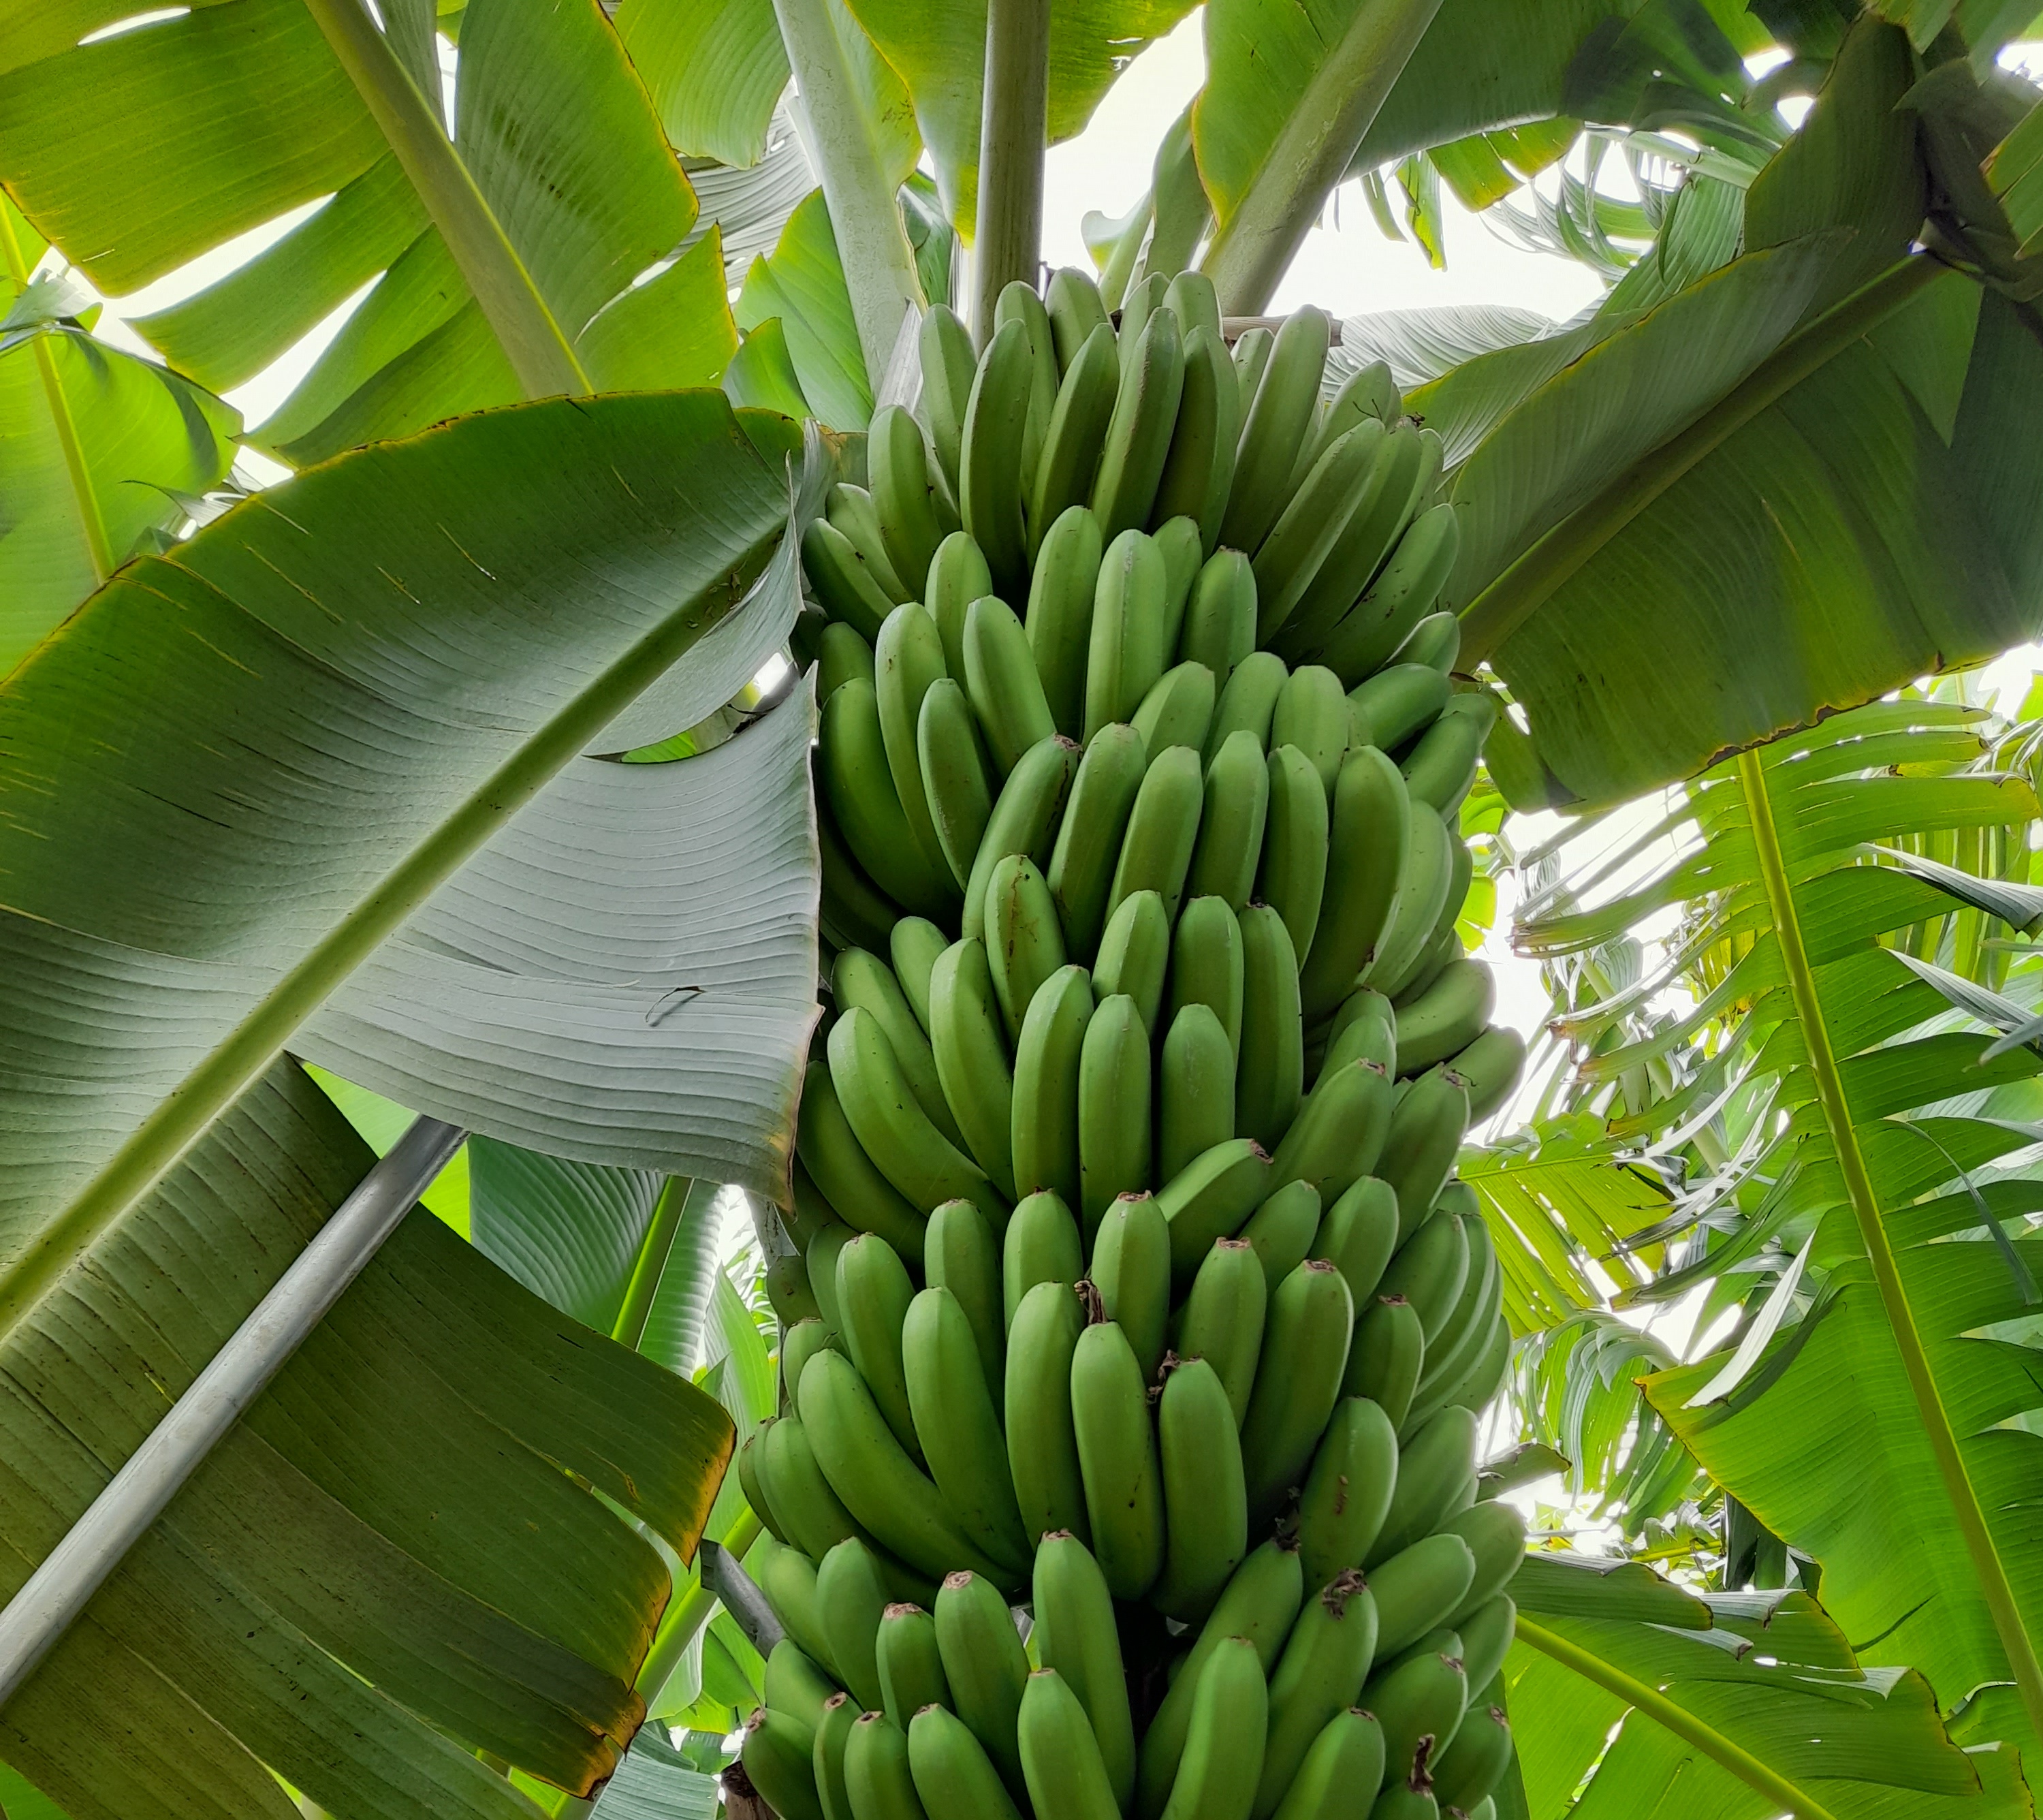
Label: Cut